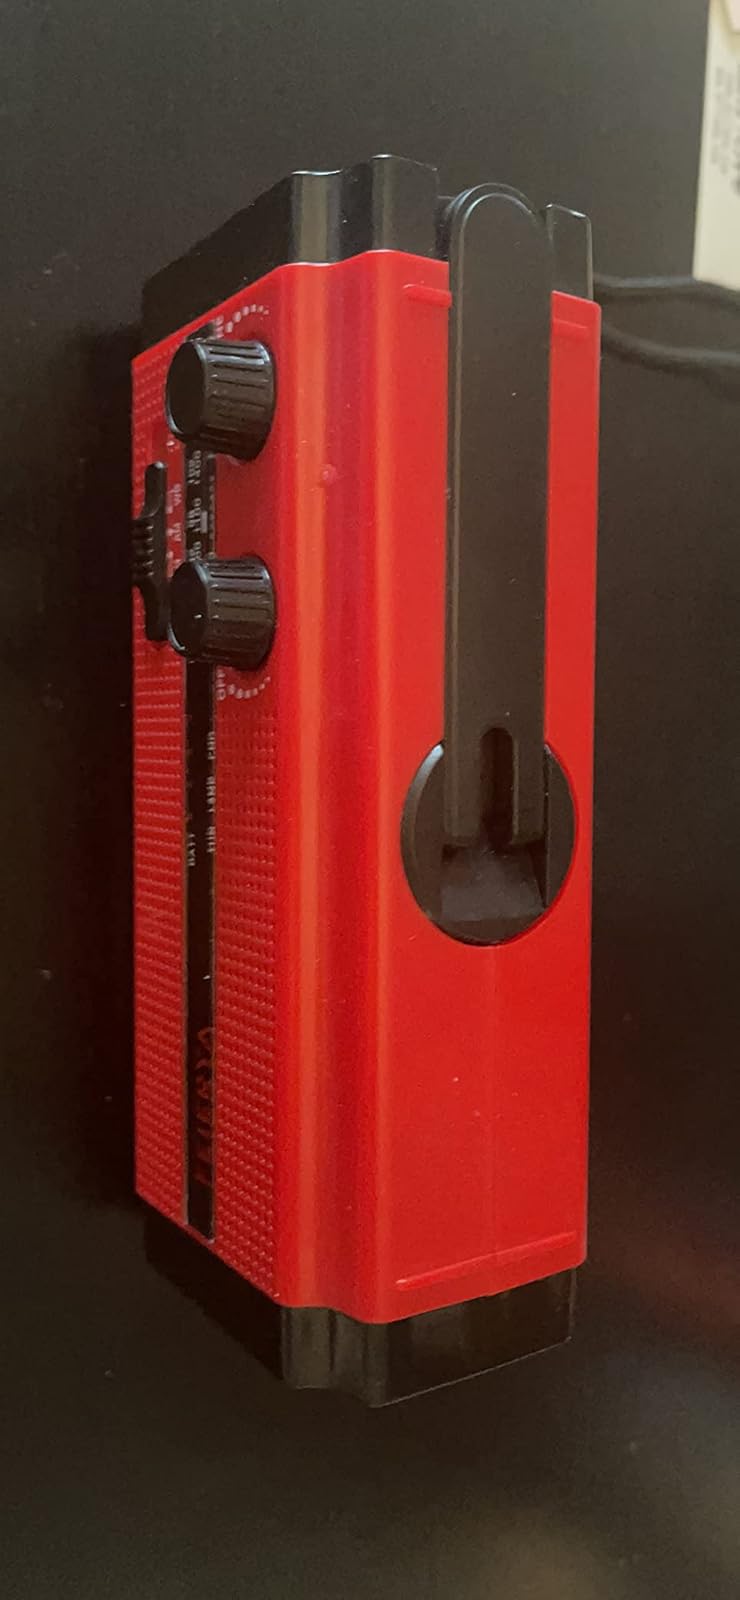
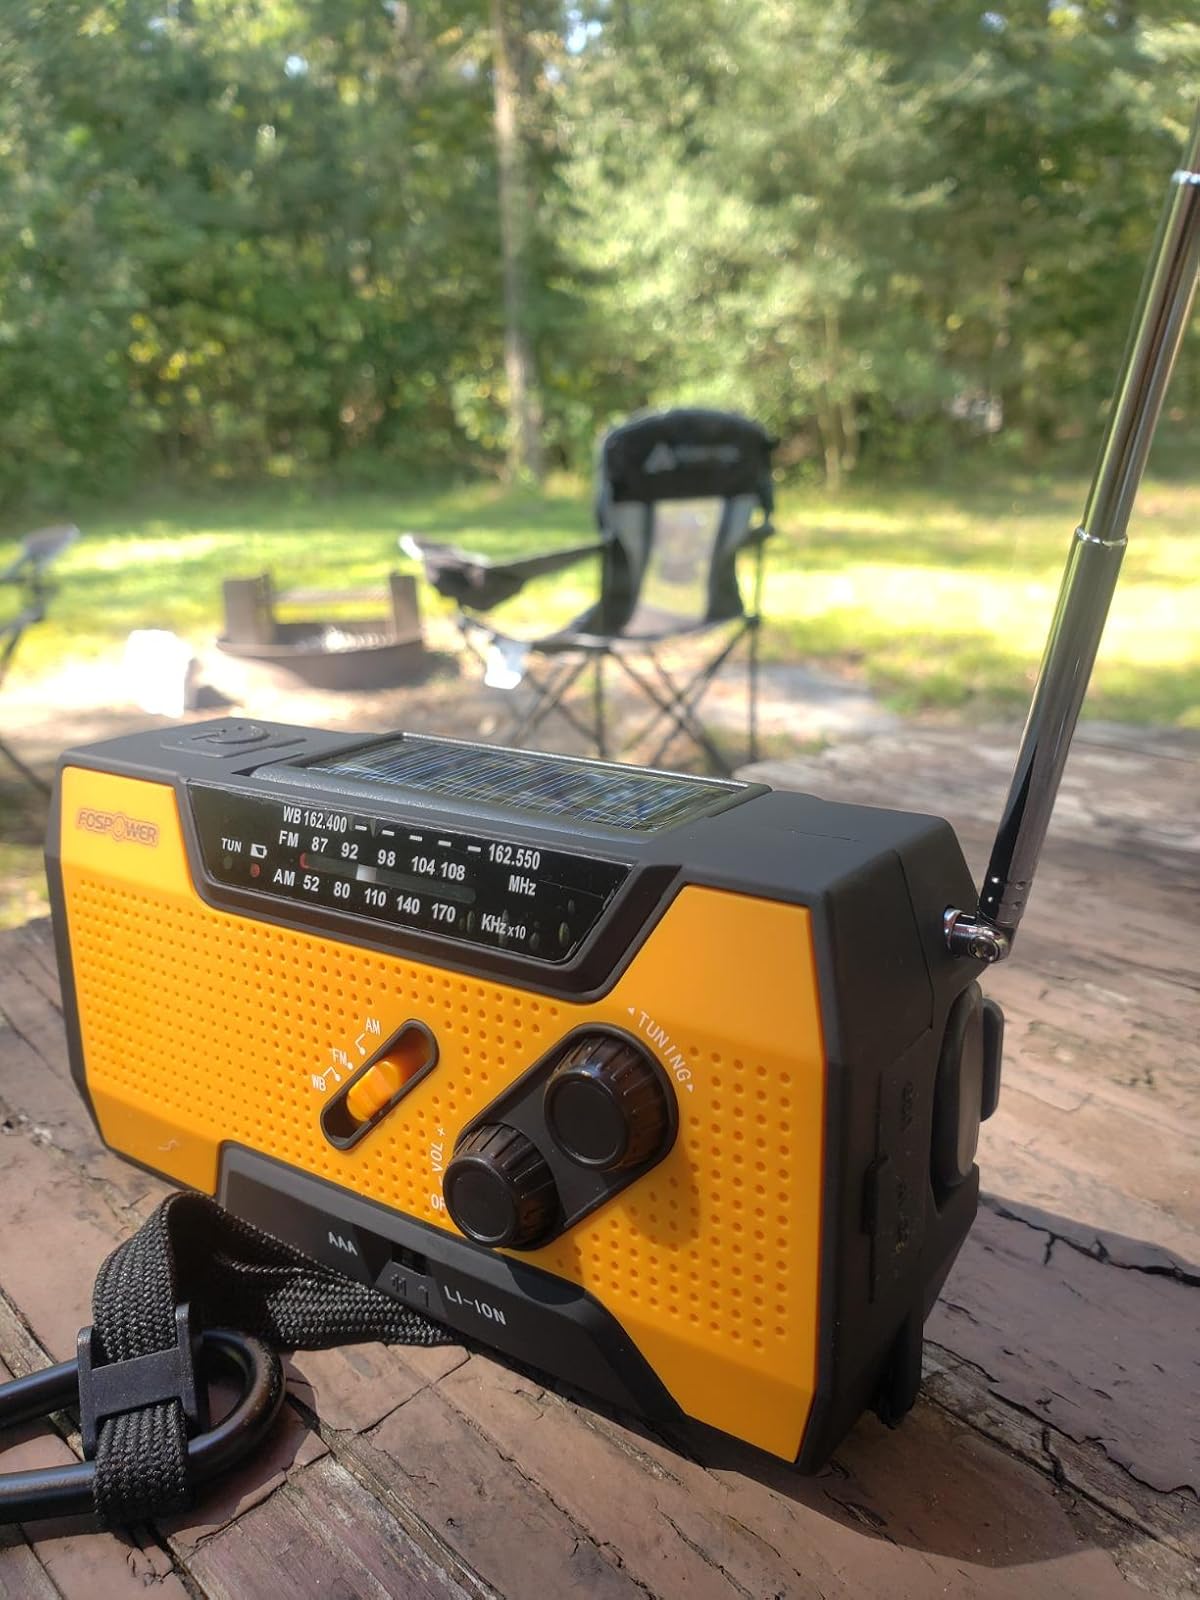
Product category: radio
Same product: no